Harold Alexander, 1st Earl Alexander of Tunis

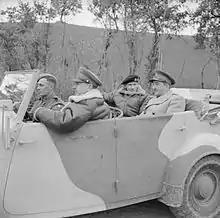
General Sir Bernard Montgomery in his staff car with General Sir Harold Alexander and General Sir Alan Brooke, during an inspection of the 8th Indian Infantry Division HQ, Italy, 15 December 1943

The fighting in Italy would continue to prove even more difficult for Alexander's forces over the following few months. Between January and May 1944, numerous Allied attacks were repulsed at Monte Cassino (which was also bombed in February 1944, with Alexander taking responsibility for the decision to bomb it) and the Anzio landings of January 1944 by Lucas's U.S. VI Corps began well but did not live up to expectations and eventually ended up in a stalemate, like the rest of the Italian fighting so far. Alexander had a large part in planning the landings (code-named "Operation Shingle"), and intended to draw German strength away from the Winter Line and to cut their lines of communication. The scheme was supported by Prime Minister Churchill, who had very high expectations for Shingle. However, the operation was flawed in many ways. In particular, Alexander's plan of seizing the Alban Hills might possibly have led to the entire Allied force (comprising only two infantry divisions, elements of the U.S. 1st Armored Division, and other smaller units in support) being wiped out. Despite Churchill's and Alexander's intentions, the Allied forces at Anzio did not achieve the somewhat unrealistic expectations, and were essentially cut off from any support, although they did manage to lure German reserves from elsewhere, which might otherwise have been available for service on the Eastern Front or during the impending Allied invasion of Normandy.